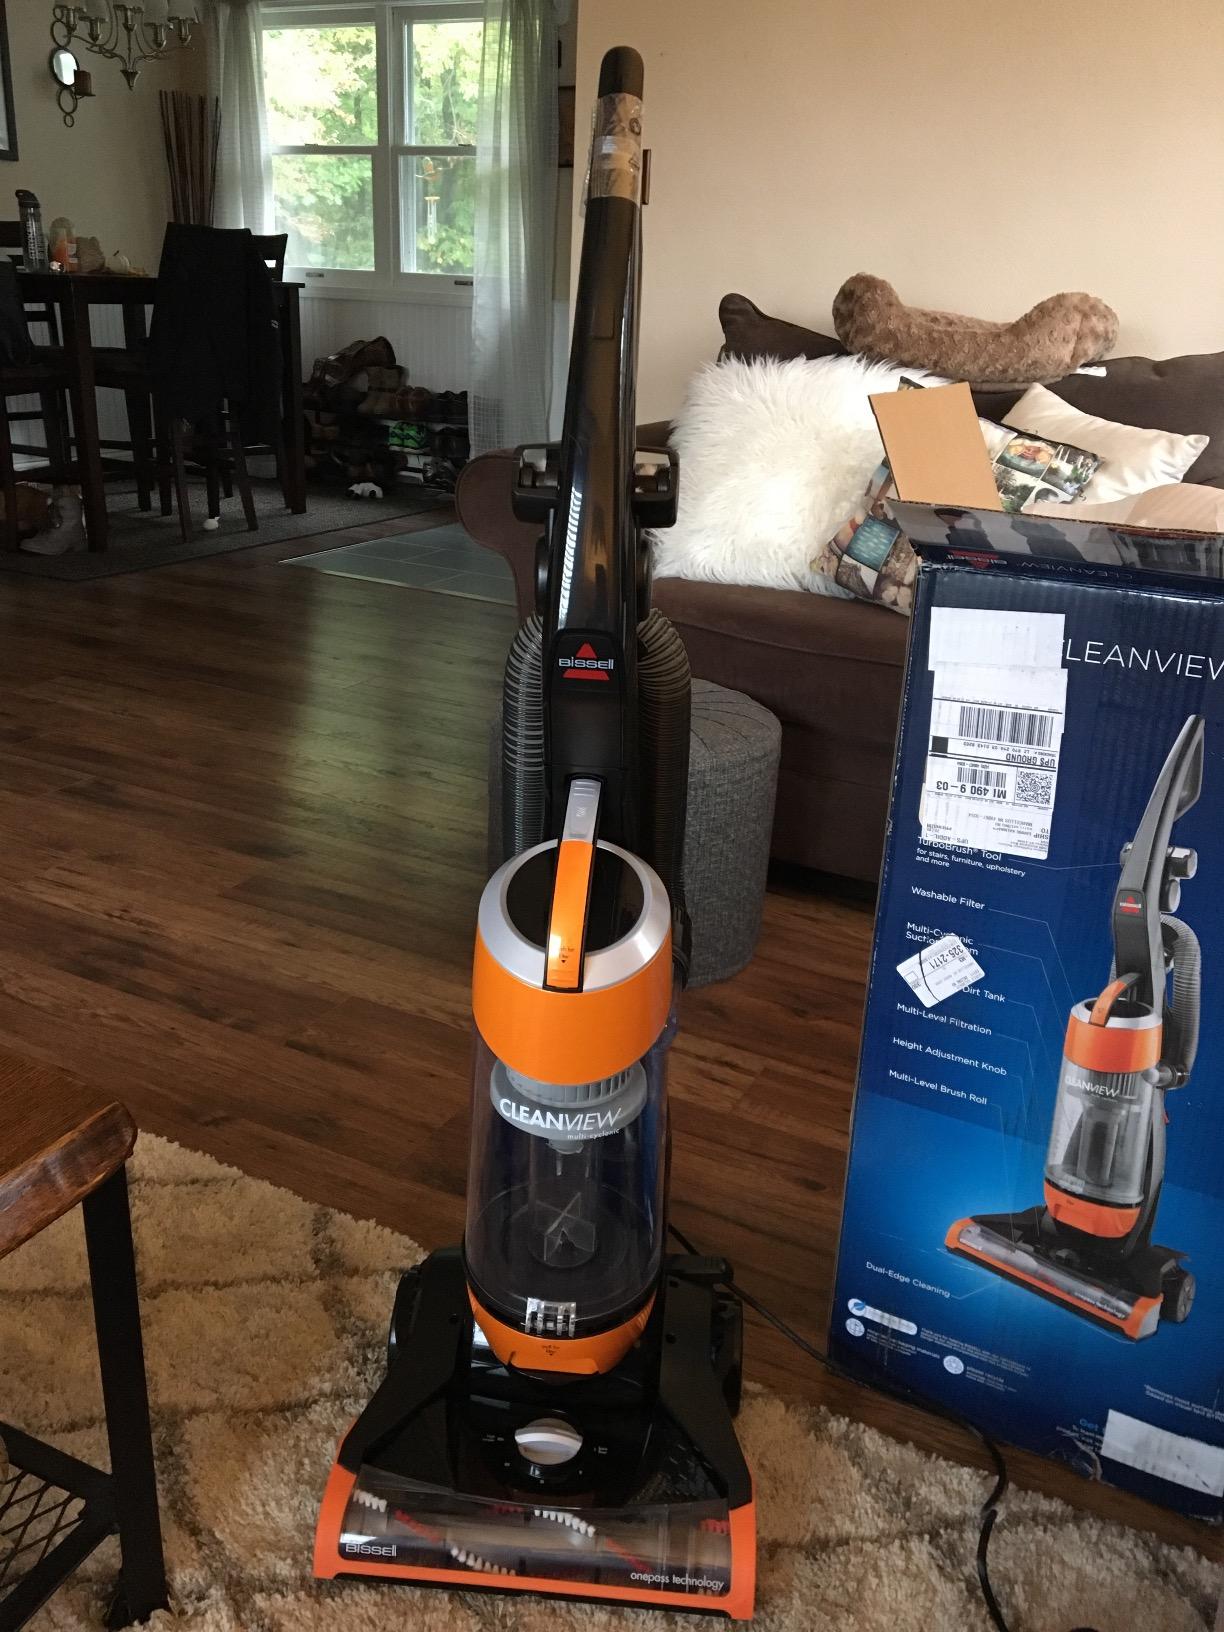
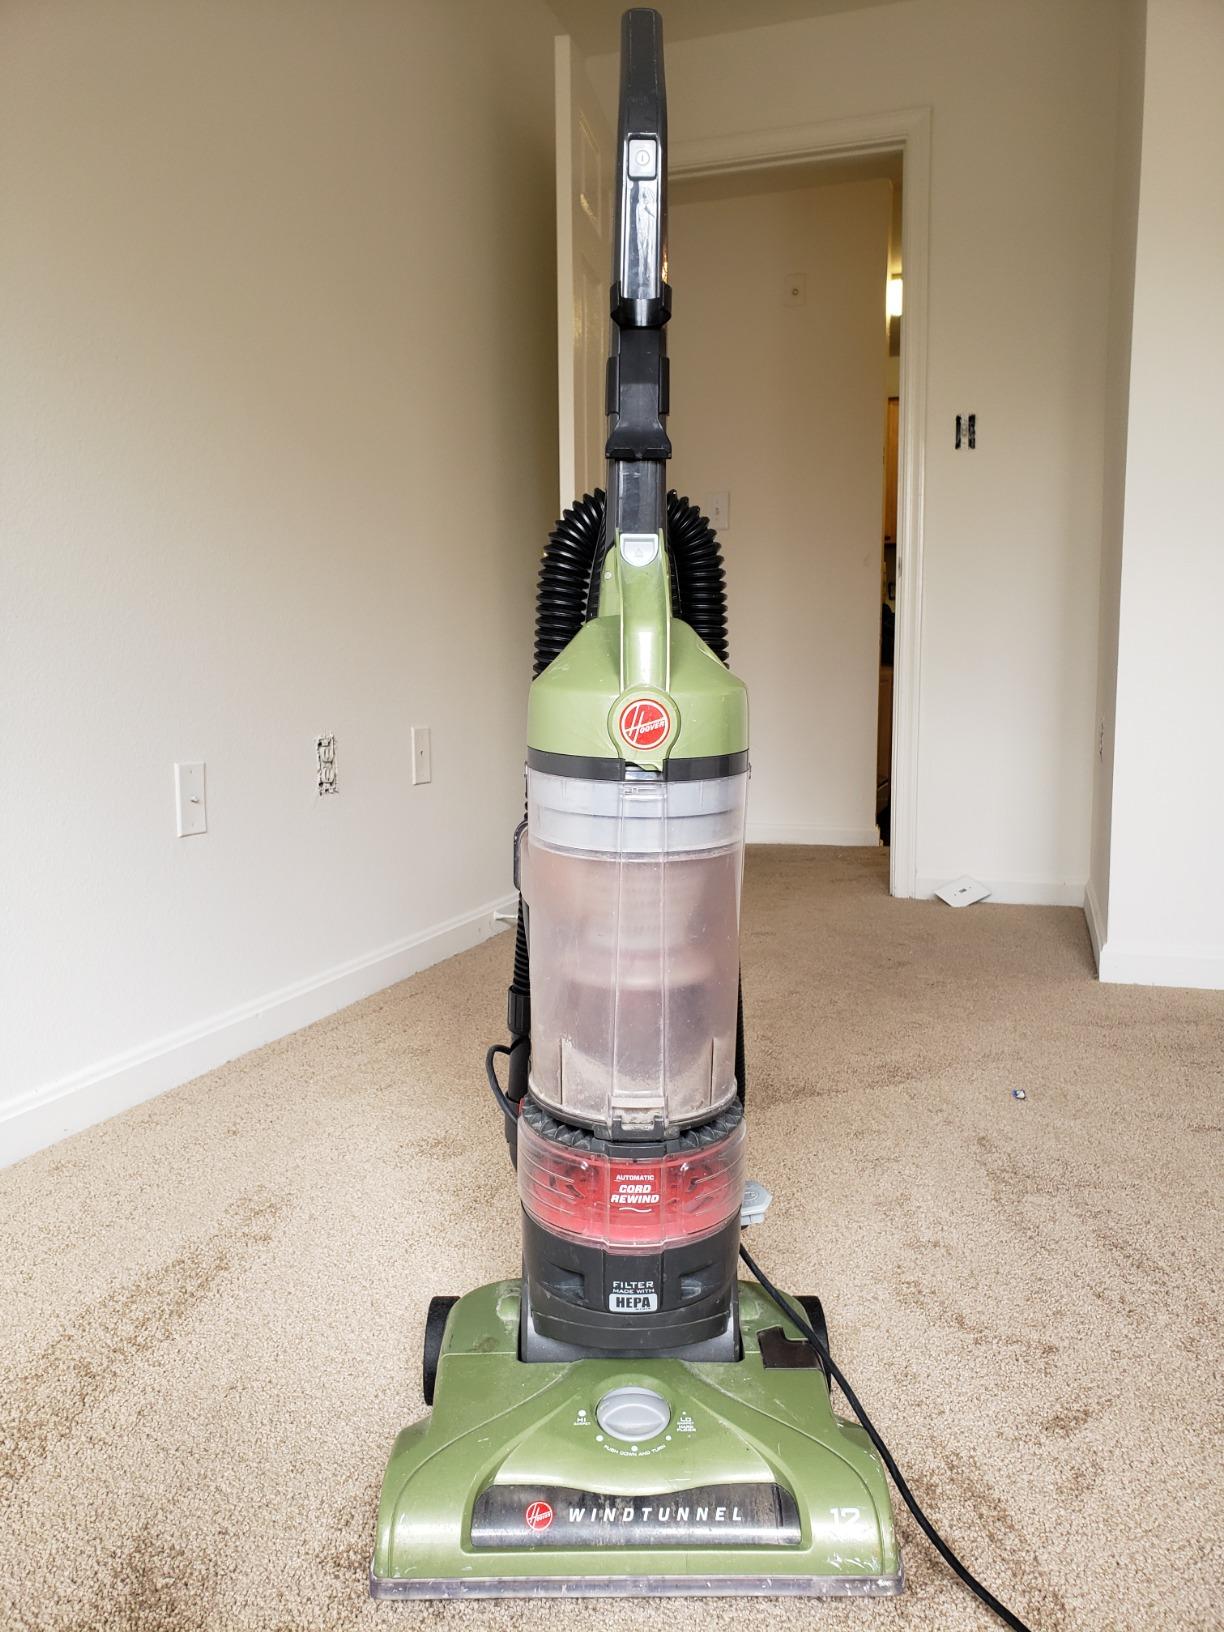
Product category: items_vacuum
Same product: no